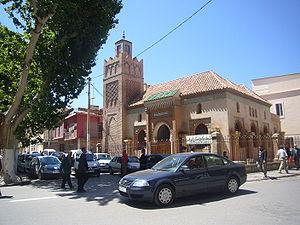
Mosquee Abi El Hassen, Tlemcen (ex-musée)
Cet article présente une liste des sites et monuments classés de la wilaya de Tlemcen.
Tlemcen, est une commune de la wilaya de Tlemcen, dont elle est le chef-lieu. Elle est située au nord-ouest de l'Algérie, à 520 km à l'ouest d'Alger, à 140 km au sud-ouest d'Oran et, proche de la frontière du Maroc, à 76 km à l'est de la ville marocaine d'Oujda. La ville est érigée dans l'arrière-pays, est distante de 40 km de la mer Méditerranée.
La Mosquée de Sidi Bellahsen a été construite à Tlemcen en 1296 par le souverain zianide Abou Ibrahim ibn Yahyâ Yaghmourâsan.
Le royaume de Tlemcen ou royaume zianide de Tlemcen est un royaume berbère, établi après la disparition du califat almohade en 1236, il échoue sous la domination ottomane en 1554. Il est gouverné par les sultans de la dynastie zianide qui règnent depuis Tlemcen au Maghreb central.